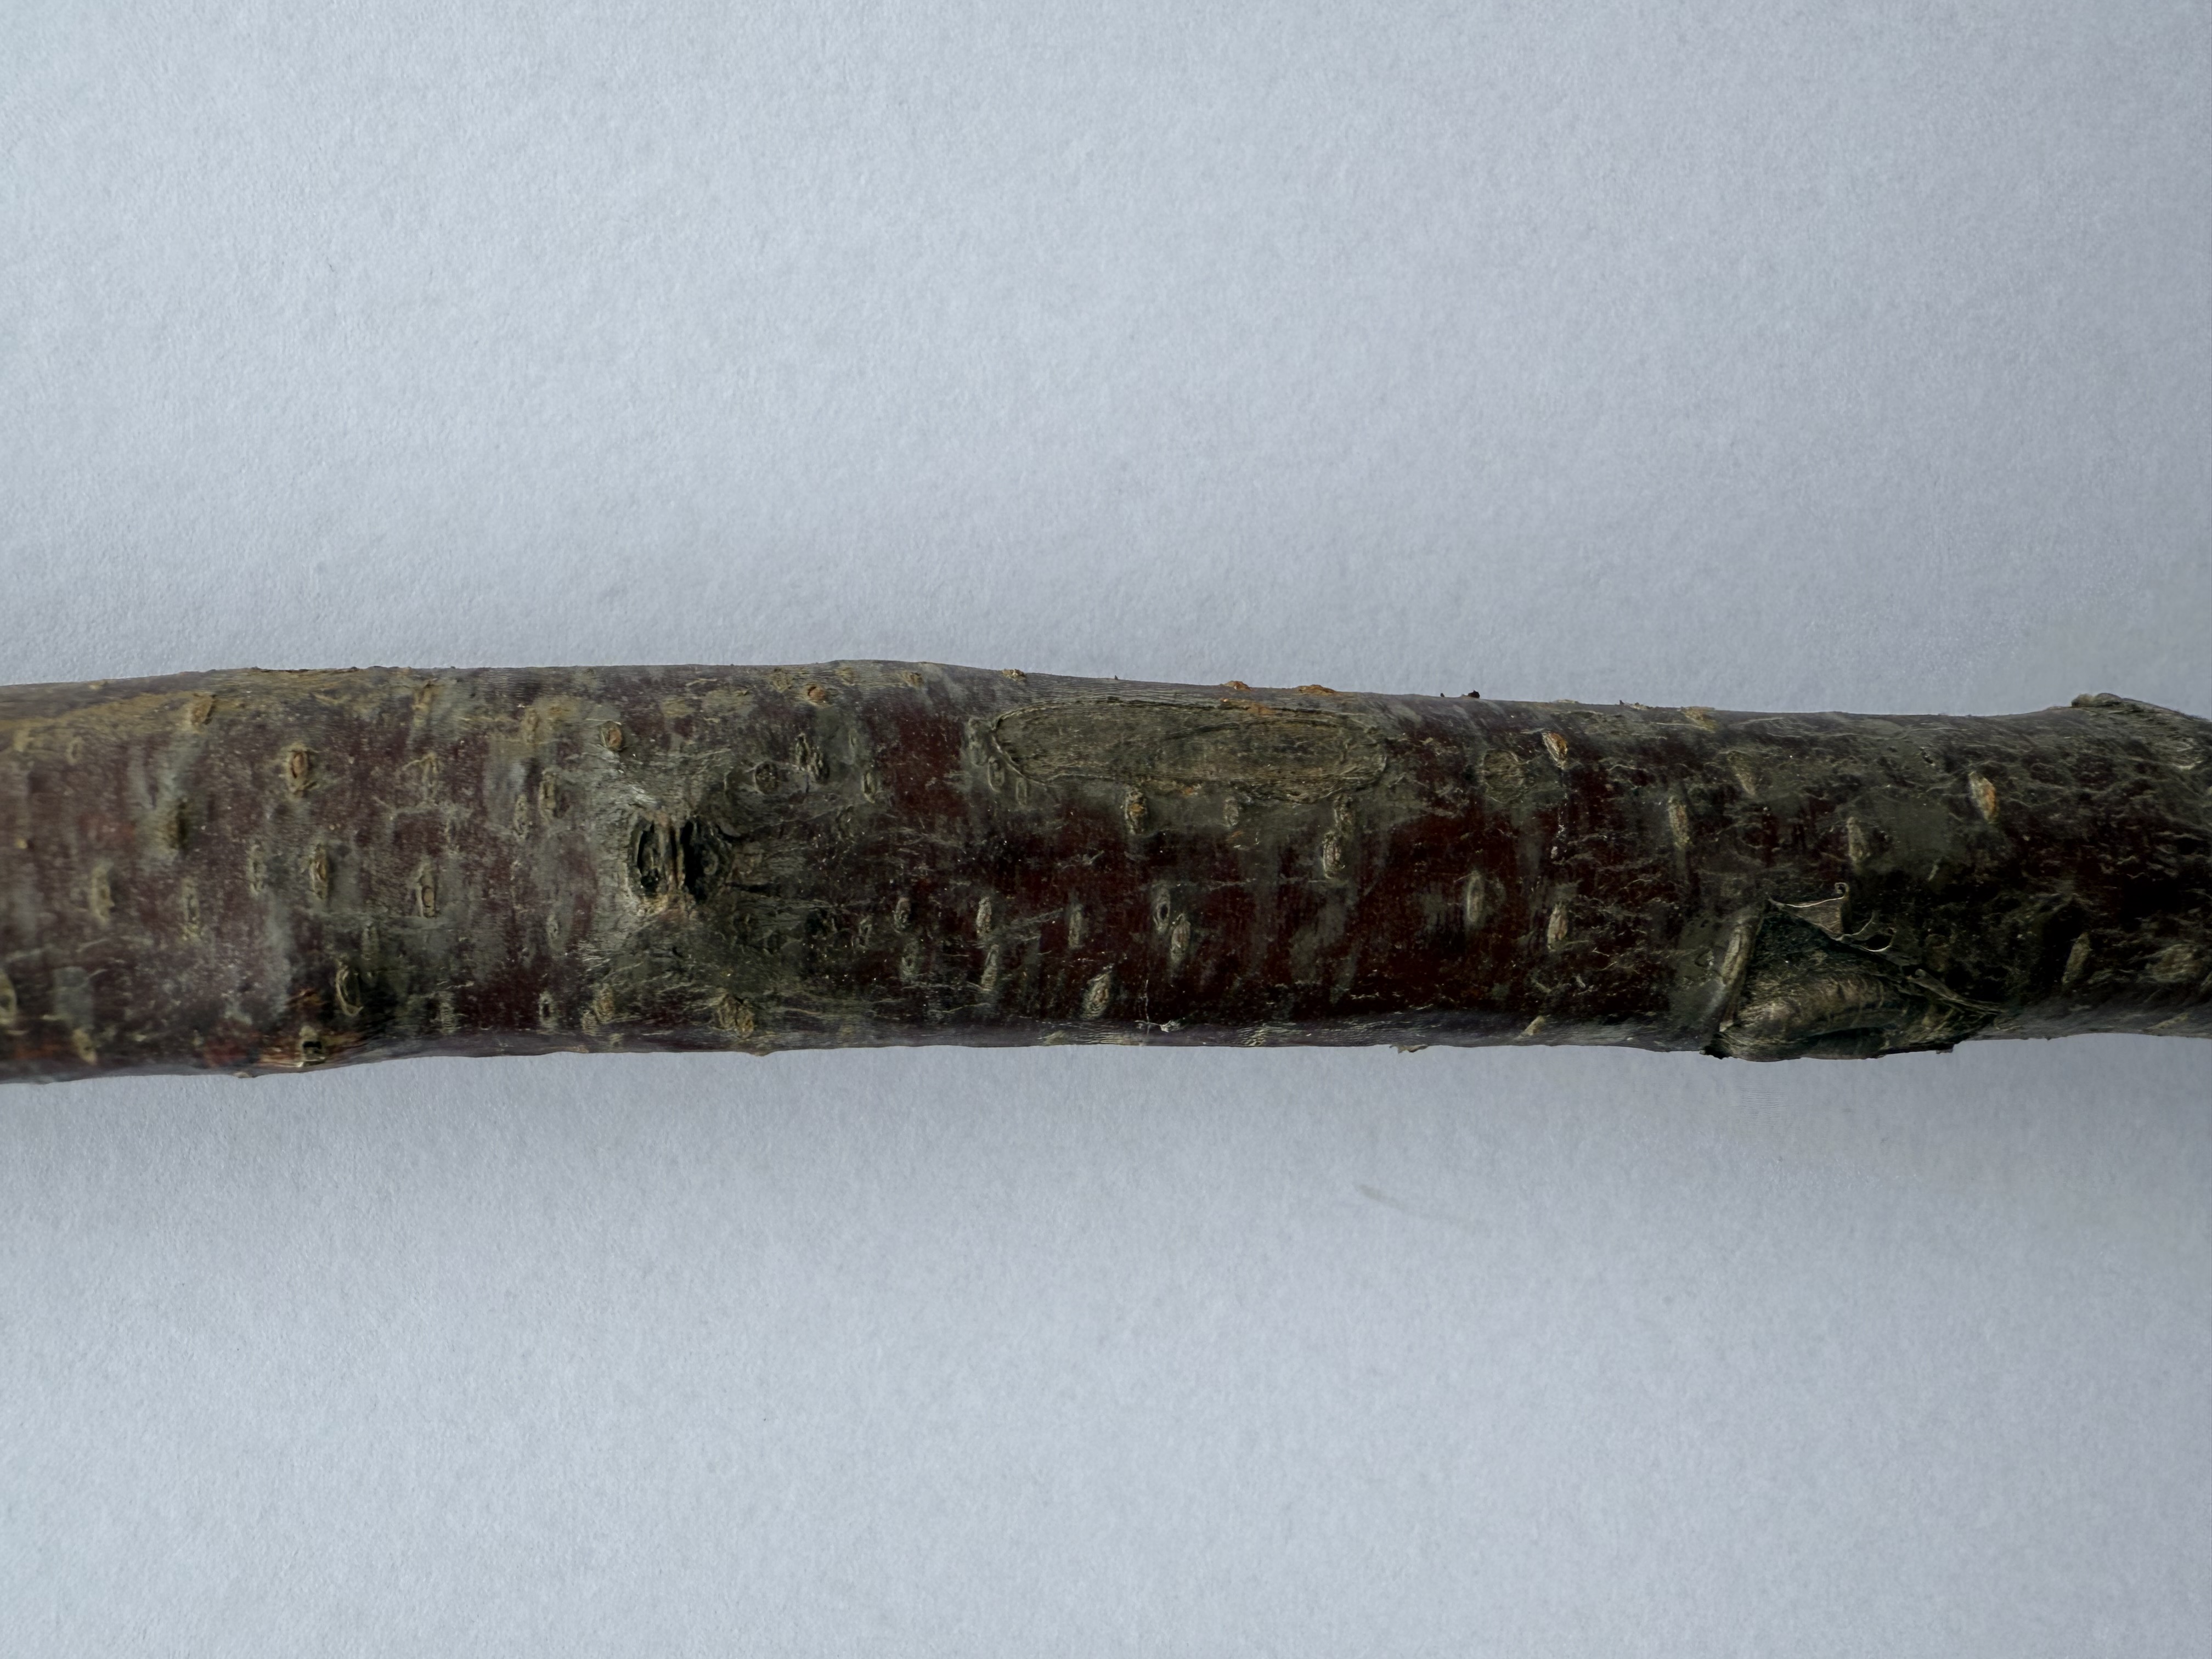
Variety: Kutahya Sour Cherry